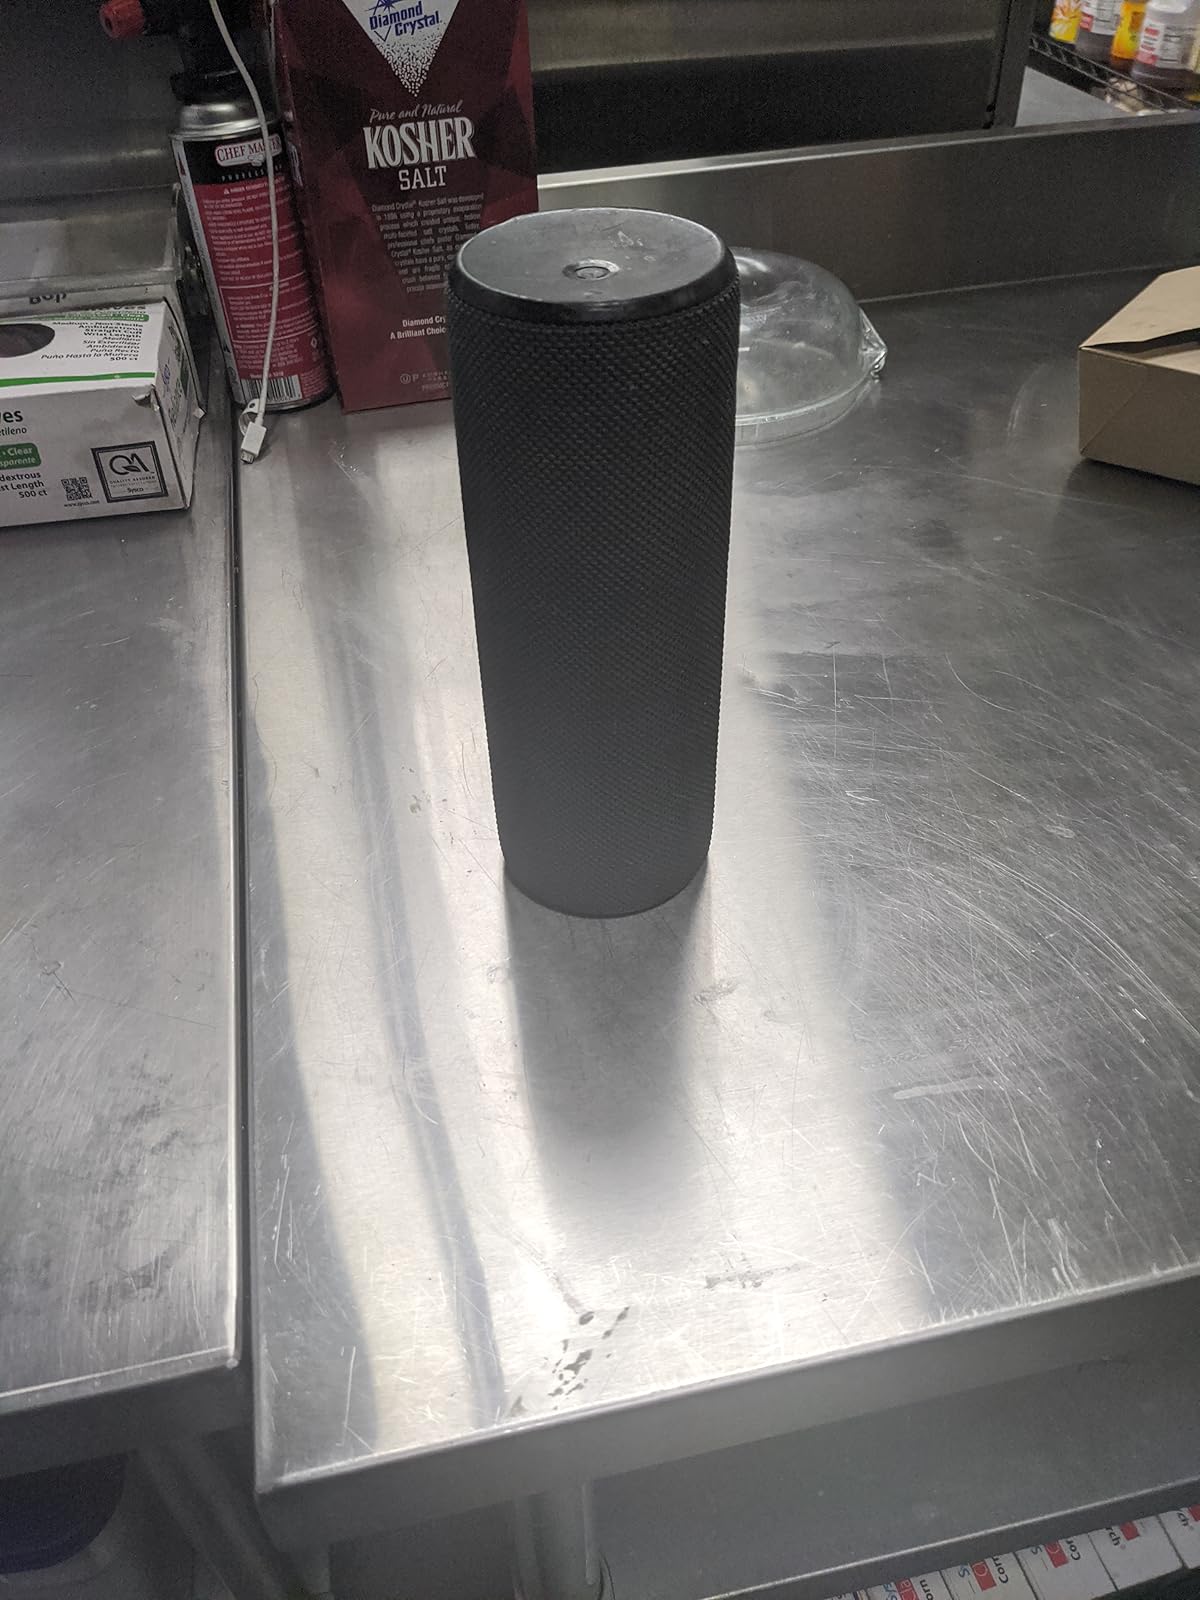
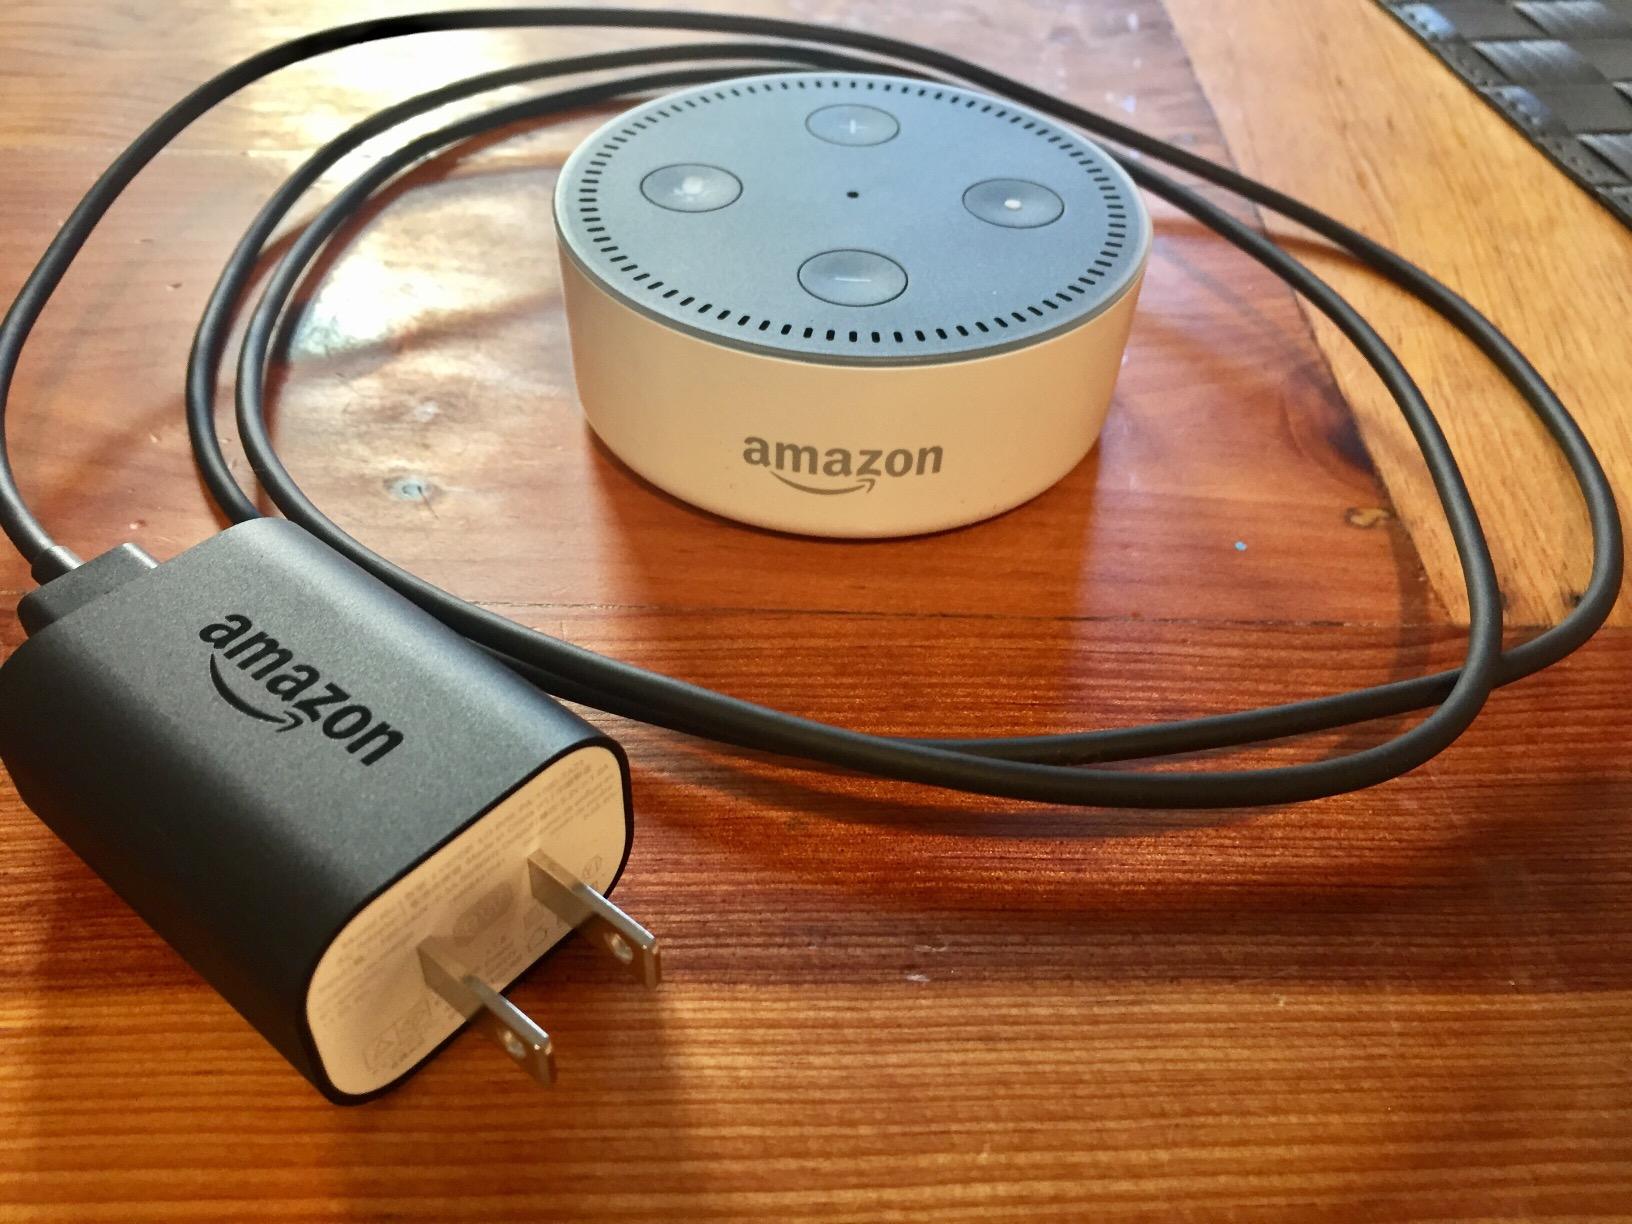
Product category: speaker
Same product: no